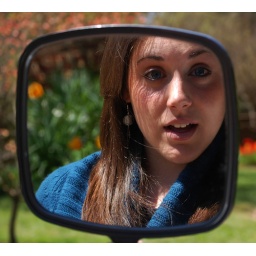
Reaction to story of my officemates sleeping in their desk chairs.